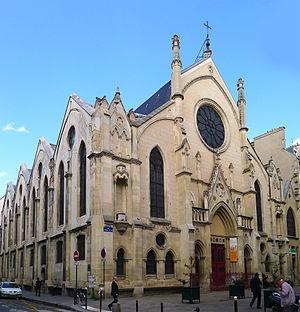
Église Saint-Eugène Sainte-Cécile (vue extérieure) - Paris IX
L’église Saint-Eugène-Sainte-Cécile, appelée couramment église Saint-Eugène, est une église catholique située au 6, rue Sainte-Cécile, dans le 9ᵉ arrondissement de Paris. Elle fait l’objet d’un classement au titre des monuments historiques depuis le 21 mars 1983. La messe y est célébrée quotidiennement dans les deux formes du rite romain.